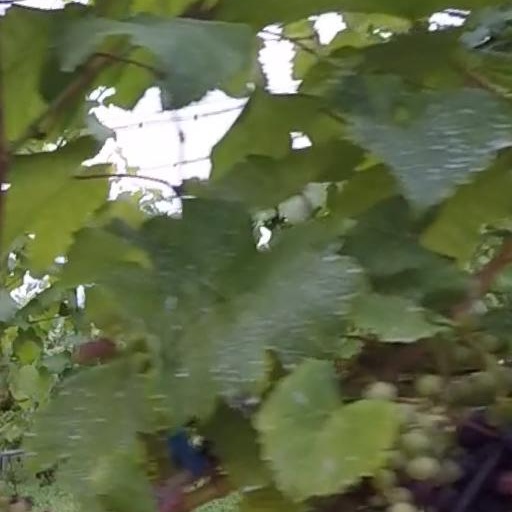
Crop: grape